Pierre Laporte Bridge

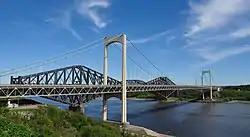
Pierre Laporte Bridge (foreground).

The Pierre Laporte Bridge (French: Pont Pierre-Laporte) is the longest main span suspension bridge in Canada. It crosses the Saint Lawrence River approximately west (upstream) of the Quebec Bridge between Quebec City and Lévis. It spans .